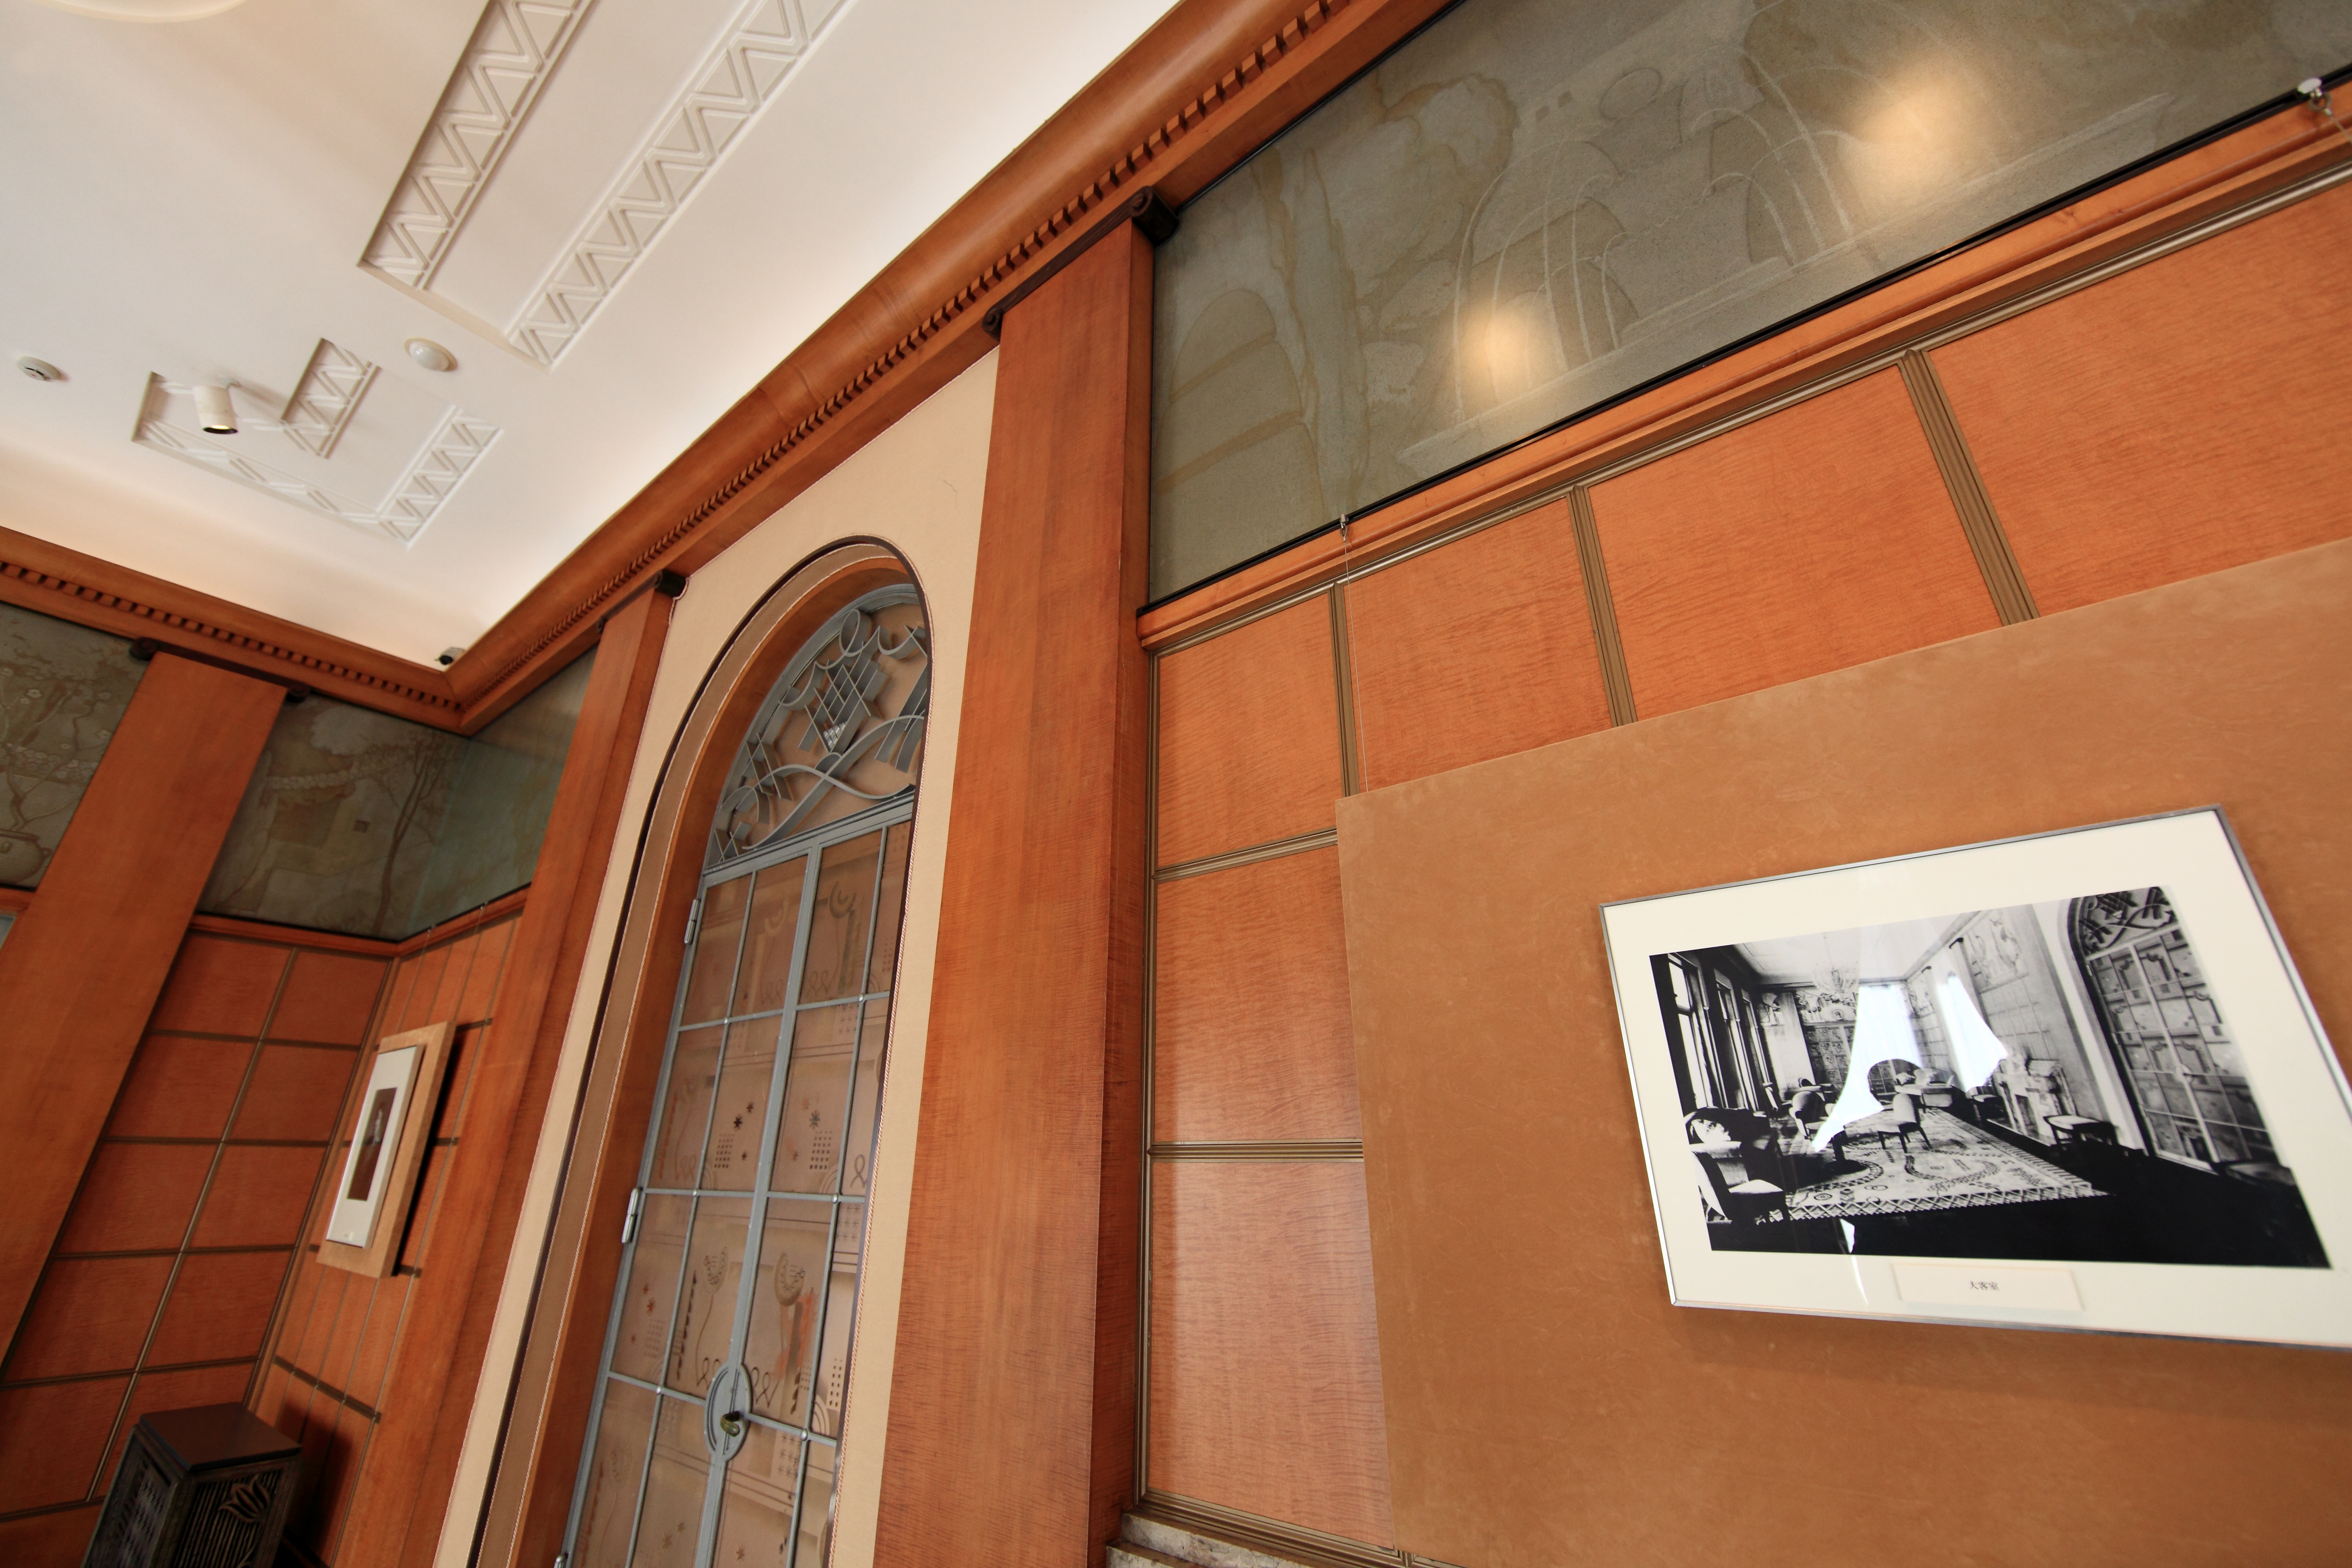
wood, house, interior, home, wall, high, museum, metropolitan, interior design, art, cool image, design, tokyo, 5d, style, hires, tourist attraction, markii, artdeco, hi, res, resolution, canonef14mmf28liiusm, teien